Local Group

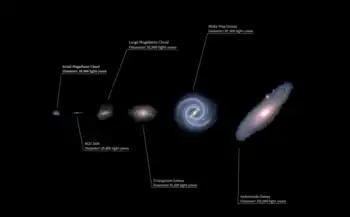
Visual size comparison of the six largest Local Group galaxies, with details

The Triangulum Galaxy (M33) is the third-largest member of the Local Group, with a mass of approximately , and is the third spiral galaxy. It is unclear whether the Triangulum Galaxy is a companion of the Andromeda Galaxy; the two galaxies are 750,000 light years apart, and experienced a close passage 2–4 billion years ago which triggered star formation across Andromeda's disk. The Pisces Dwarf Galaxy is equidistant from the Andromeda Galaxy and the Triangulum Galaxy, so it may be a satellite of either.